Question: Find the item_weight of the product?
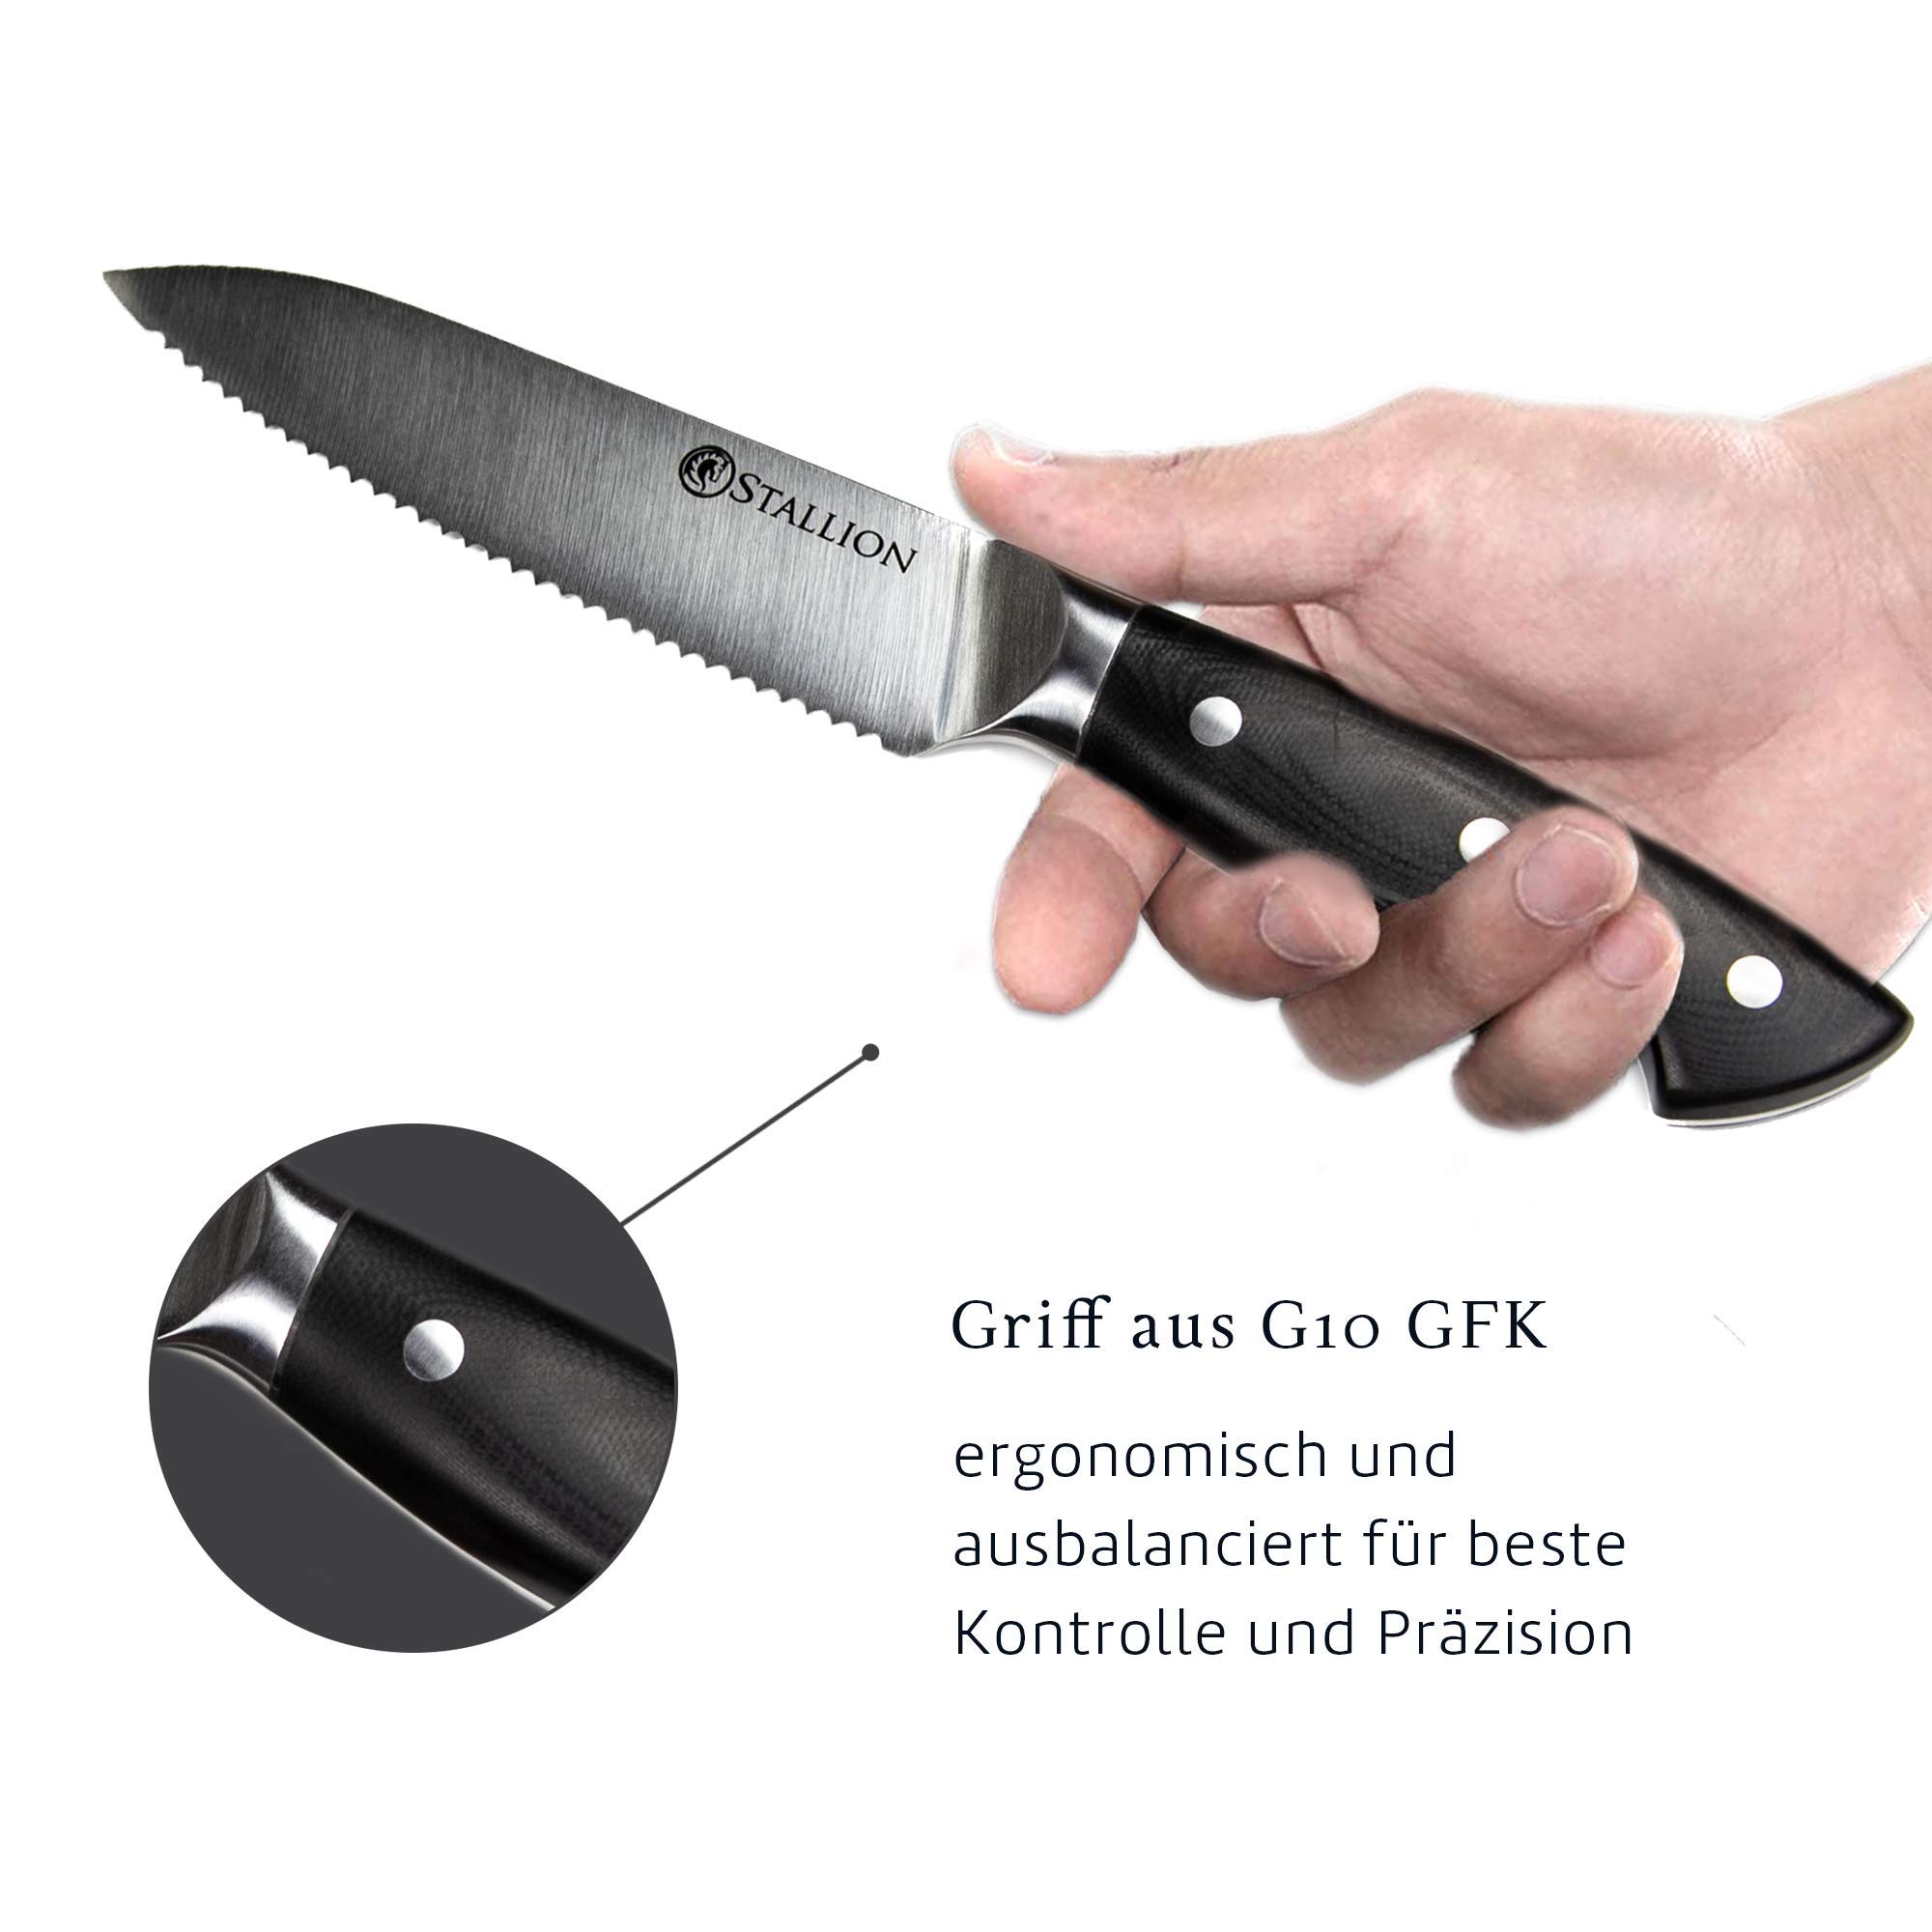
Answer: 10.0 gram